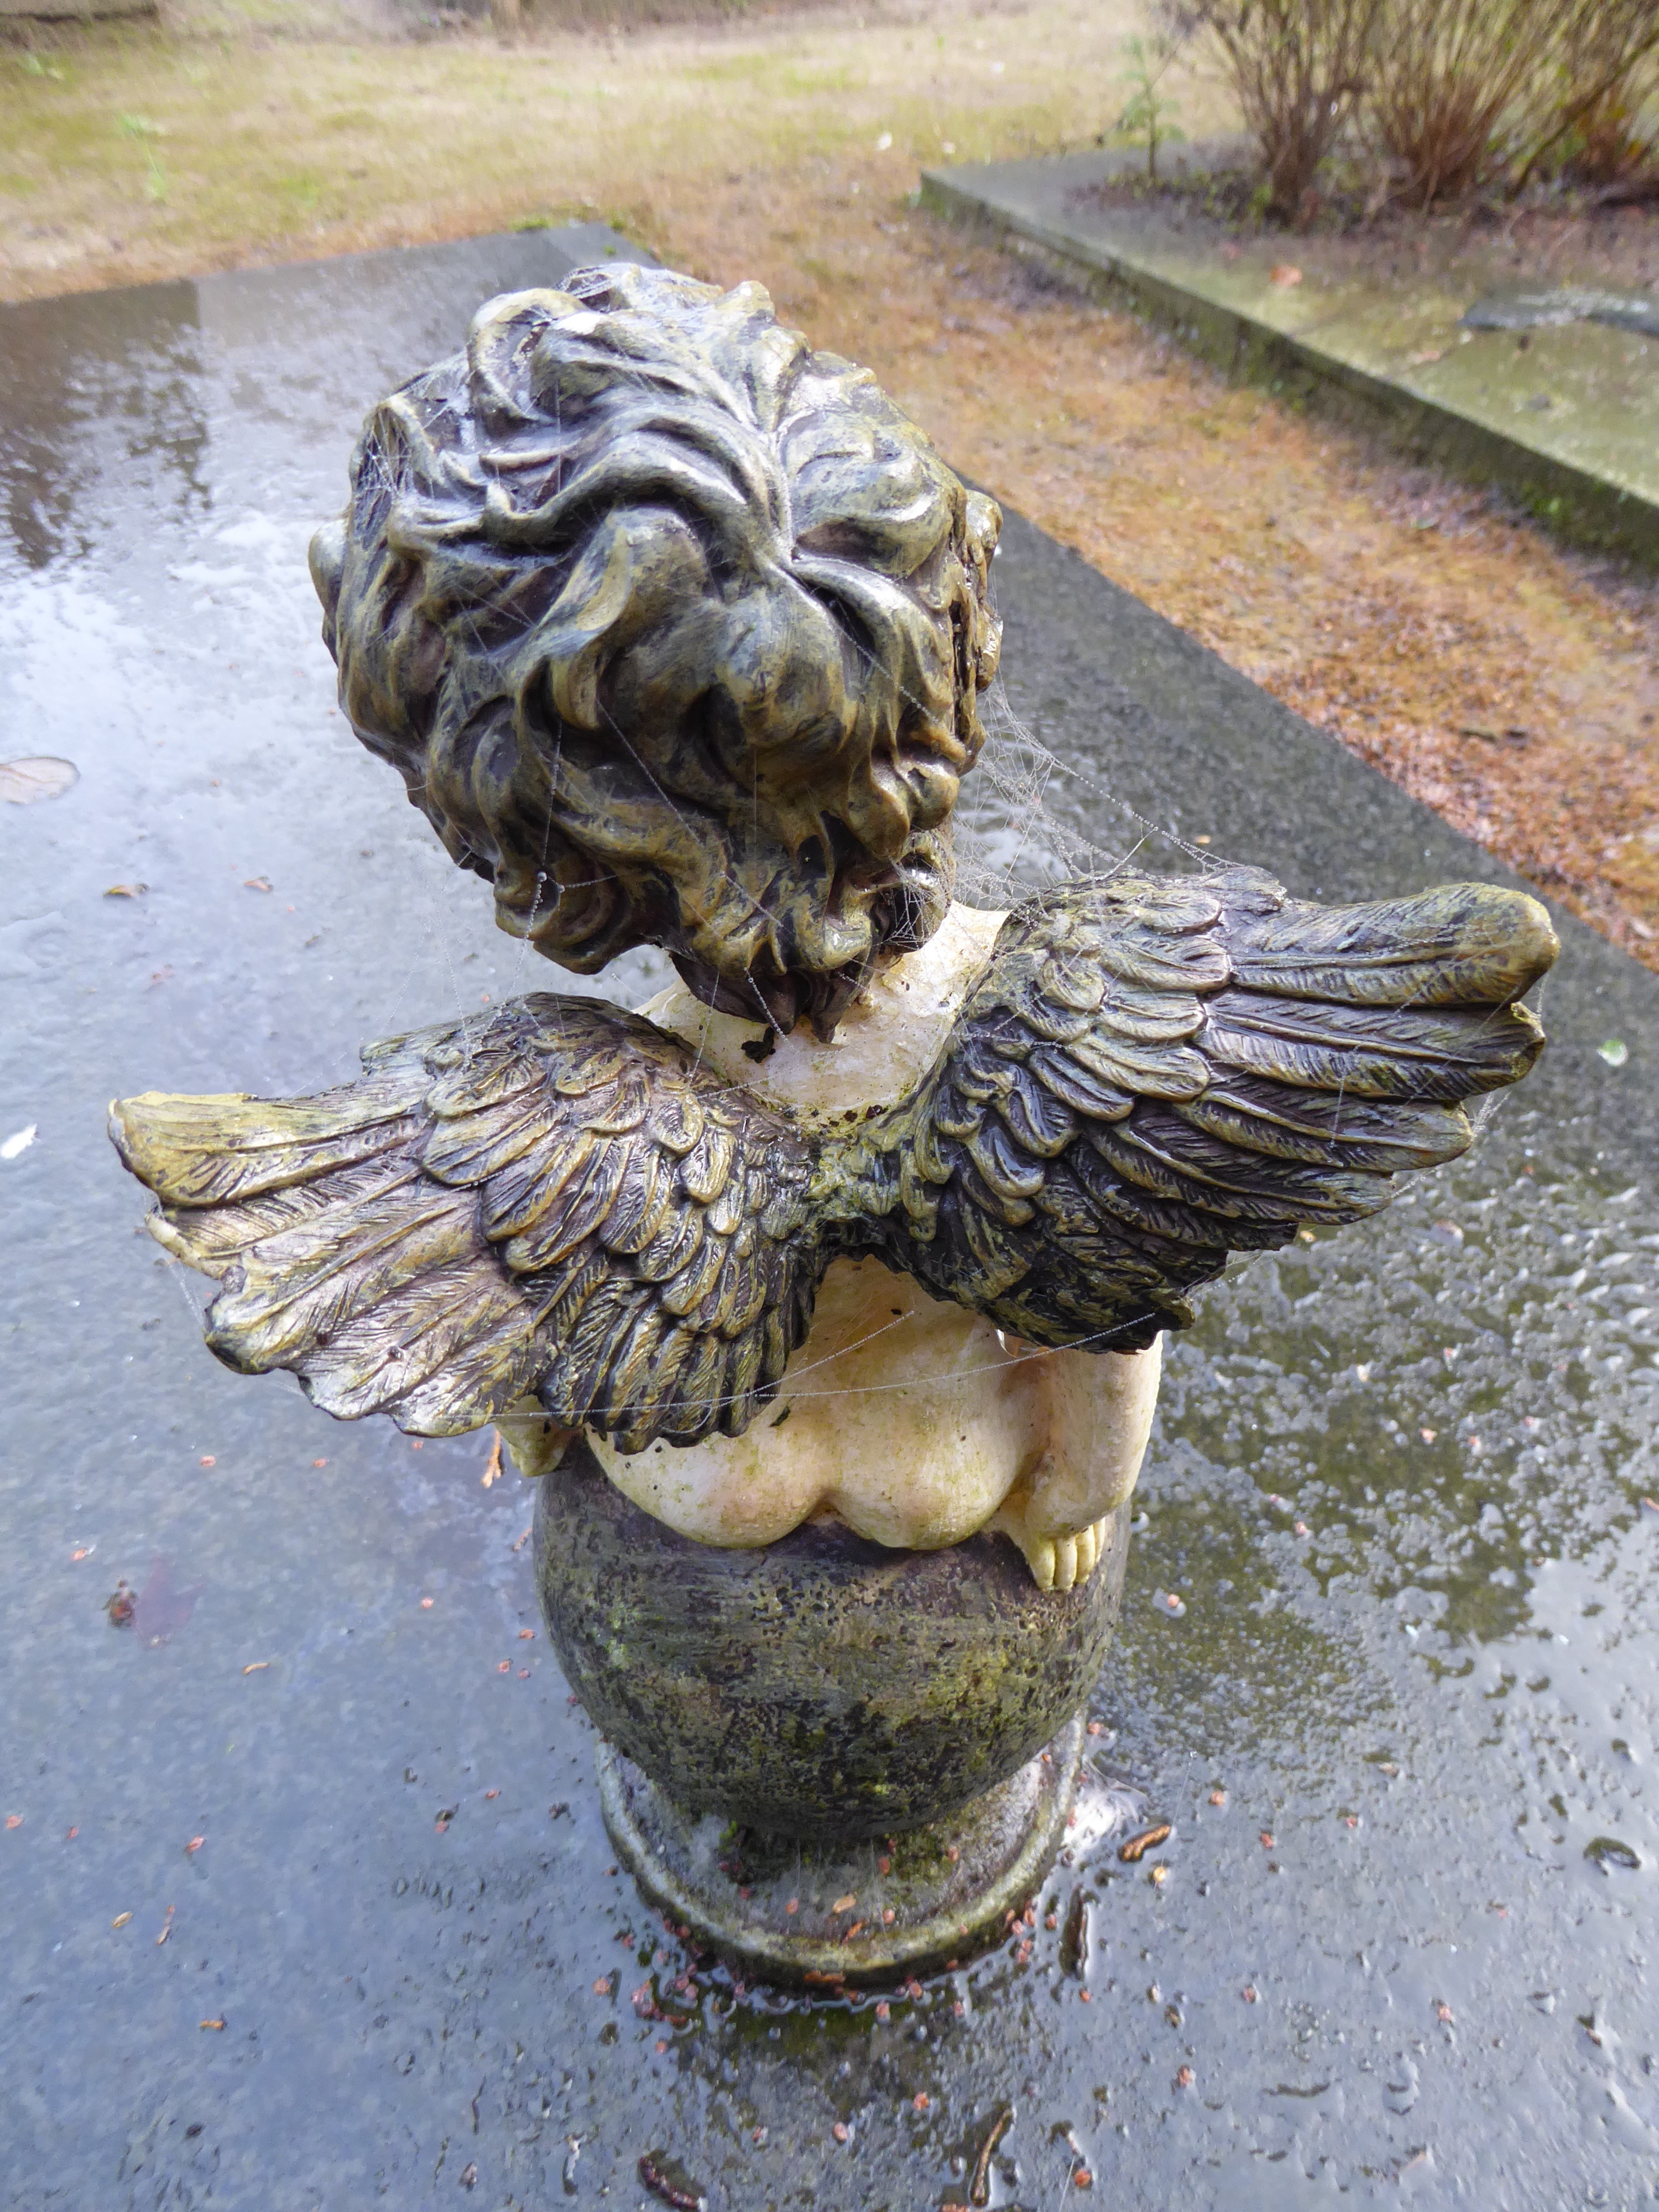
dew, monument, statue, cemetery, spider web, sculpture, angel, art, fountain, drops, carving